Kurt Sutter

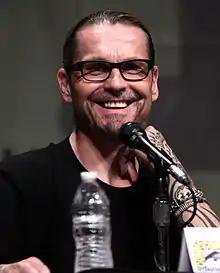
Sutter in 2012

Kurt Leon Sutter (born May 5, 1960) is an American screenwriter, director, producer, and actor. He worked as a writer, director, and executive producer on "The Shield," and appeared on the show as hitman Margos Dezerian. Sutter is also the creator of "Sons of Anarchy" and its spinoff "Mayans M.C." on FX; he wrote, produced, and directed the series, as well as played incarcerated club member Otto Delaney. Sutter spent time with members of an outlaw motorcycle club in Northern California as research for "Sons of Anarchy". Sutter's wife, actress Katey Sagal, played main character Gemma Teller.